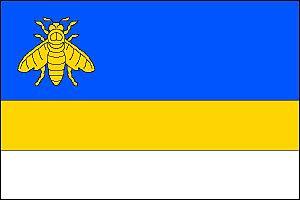
Staré Těchanovice est une commune du district d'Opava, dans la région de Moravie-Silésie, en République tchèque. Sa population s'élevait à 151 habitants en 2017.